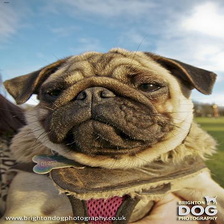
Species: dog
Breed: pug